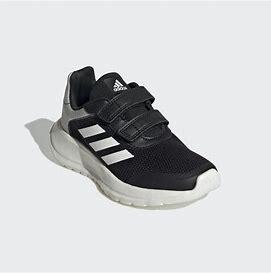
Brand: Adidas
Model: Tensaur